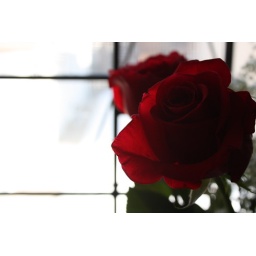
Red rose in front of my bedroom window on a gray day.